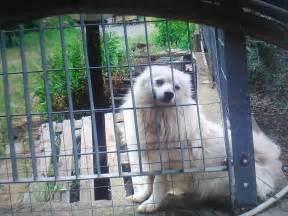
dog